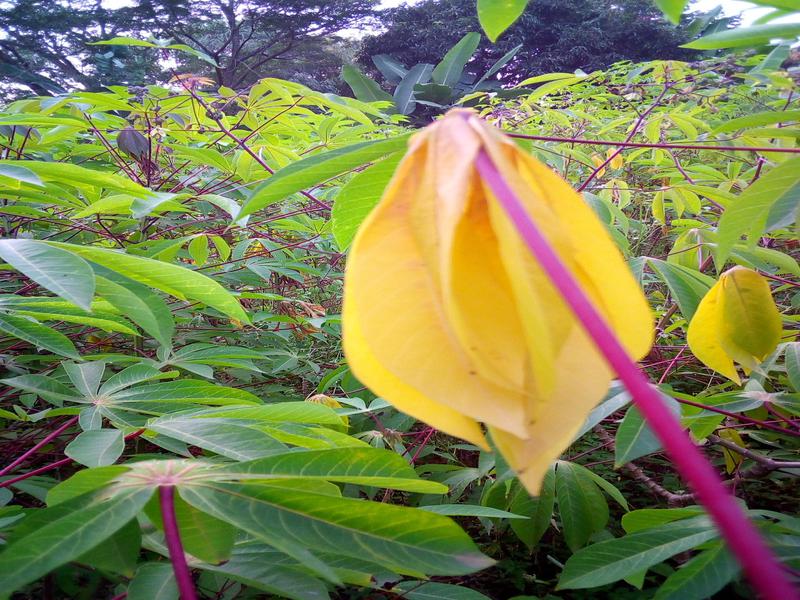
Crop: cassava
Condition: healthy